Virginia Hill

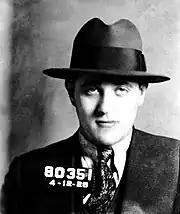
Hill's boyfriend, Benjamin "Bugsy" Siegel NYC police mugshot on April 12, 1928.

Flamingo founder Billy Wilkerson named the Flamingo, long before Benjamin Siegel got involved. Urban legend has it wrong that Siegel named the Flamingo Las Vegas resort after Hill, who liked to gamble and whose nickname was supposedly "Flamingo", a moniker that Siegel was said to have given her, referring to her long, thin legs, but others have said that she was in fact short and somewhat matronly in form. Another story about the origin of the nickname said that after a few drinks, her face would flush a flamingo-like pink. However, organized crime king Lucky Luciano wrote in his memoir that Siegel once owned an interest in the Hialeah Park Race Track and viewed the local flamingo population as a good omen. The "Flamingo" name was given to the project at its inception by original resort financier Billy Wilkerson.